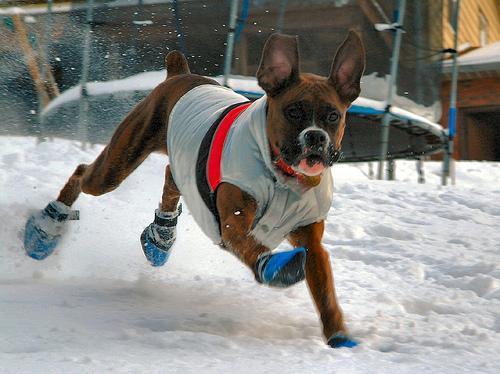
boxer